History of Poland (1918–1939)

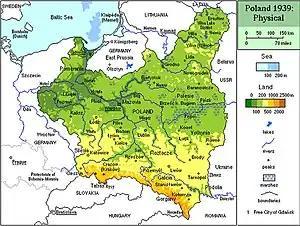
Poland 1939, physical

The new, inexperienced government faced serious problems; already there was rampant corruption among government officials; a dizzying turnover of cabinets caused confusion and distrust. At a deeper level there was profound disagreement about inclusiveness in the new state. Roman Dmowski envisioned an ethnically-homogeneous Polish nation, and a pro-Western, anti-German path to modernization; he also espoused strong anti-Semitic attitudes, and emphasized that Poland should be a Catholic and hierarchical state. Piłsudski, however, rooted his ideal in notions about the multi-ethnic Polish–Lithuanian Commonwealth. In practice that meant ignoring the minority vote at home and seeking agreements with nearby countries. Universal suffrage gave the minorities a voice, especially when they formed a coalition, the Bloc of National Minorities (BMN) led by the Jews and including the others who together comprised a third of the population and 20% of the vote. However, the districts were gerrymandered to minimize minority representation. The BMN helped elect Gabriel Narutowicz as president on the PSL ticket in 1922, but he came under nasty attacks from the right and was assassinated after five days in office. The BMN coalition declined in significance and shut down in 1930 as the different groups cut their own deals with the government on isolated issues.